Colonial Venezuela

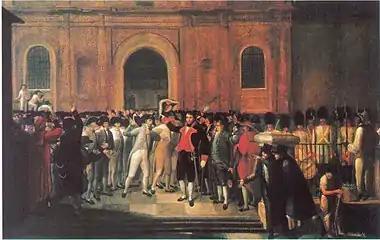
"The 19th of April, 1810". Painting by Juan Lovera (1835)

The Province of Venezuela came under the jurisdiction of the Viceroyalty of New Granada (established in 1717). The Province became the Captaincy General of Venezuela in 1777.